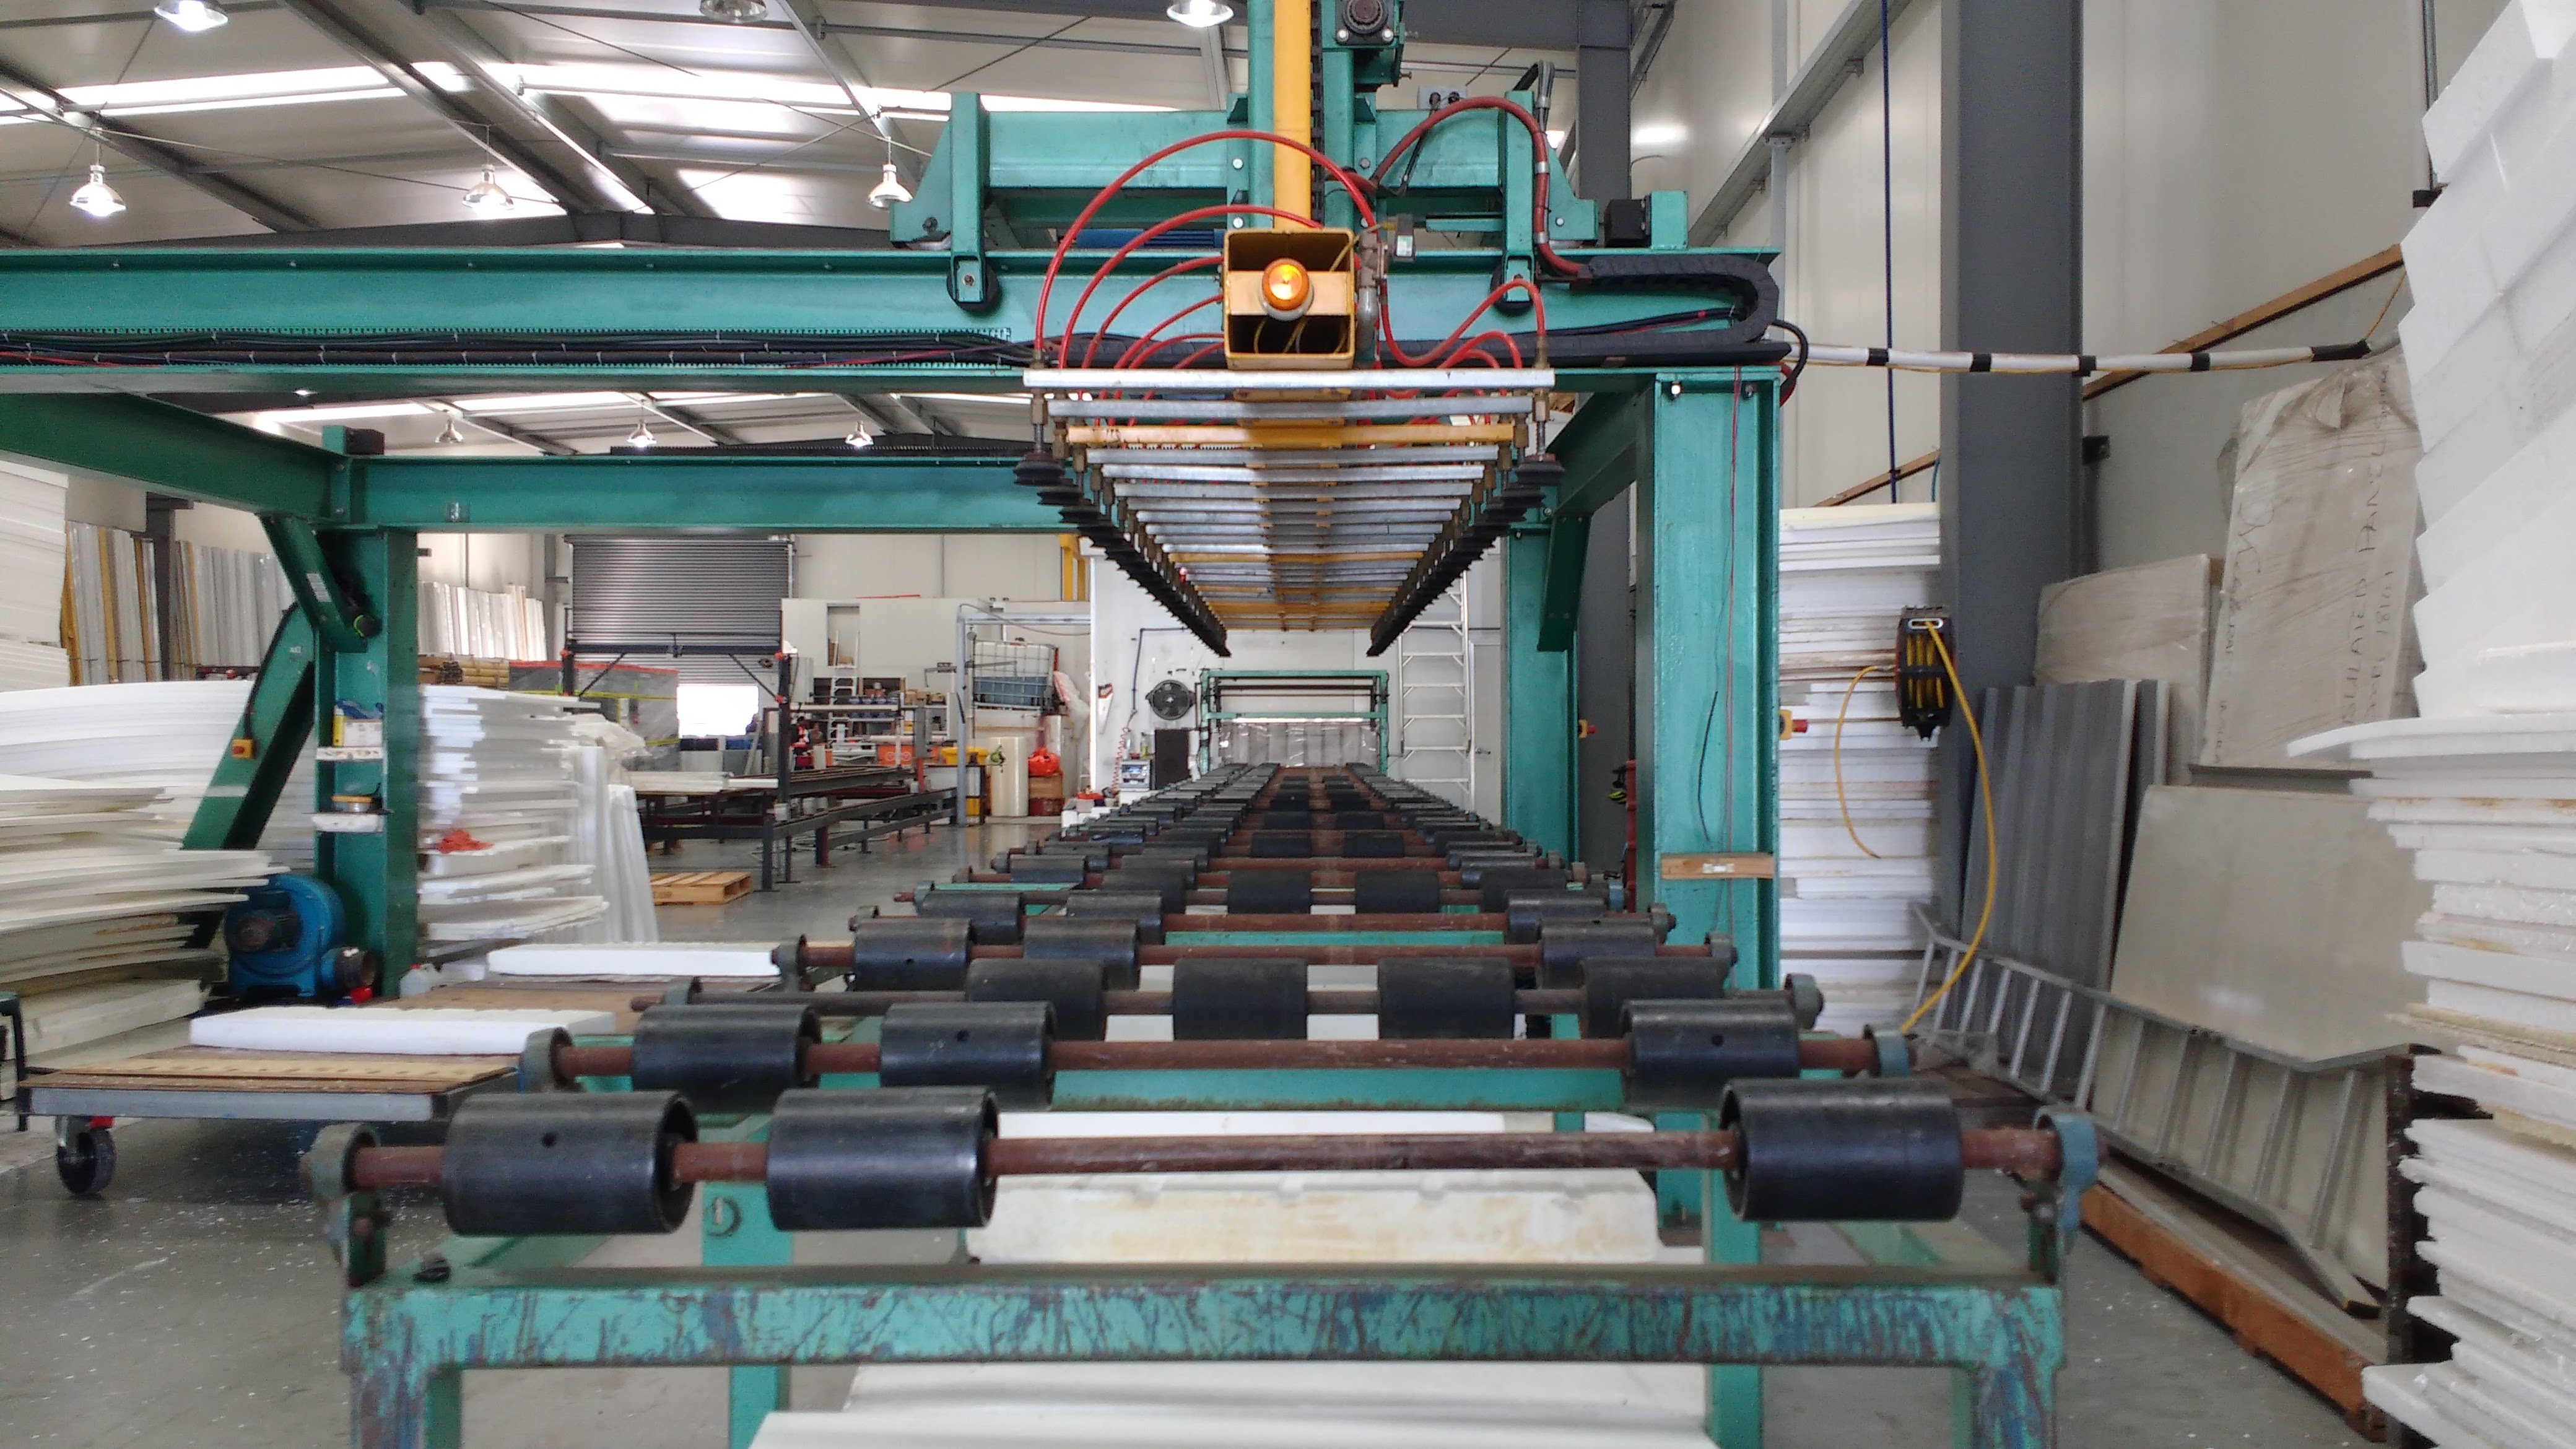
plant, line, metal, machine, factory, industry, interior design, manufacturing, production, man made object, machine tool